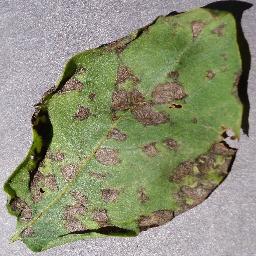
Etiqueta: Tizon_Temprano